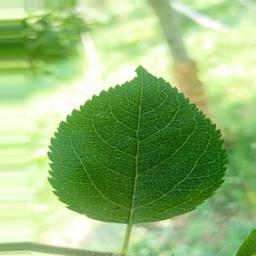
Label: Healthy